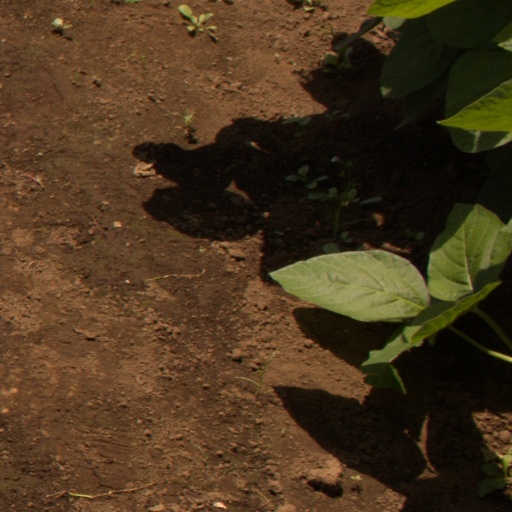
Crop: soybean